Rüdiger Selig

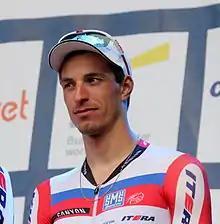
Selig at the 2013 Tour des Fjords

Rüdiger Selig (born 19 February 1989) is a German former road racing cyclist, who competed as a professional from 2012 to 2024.